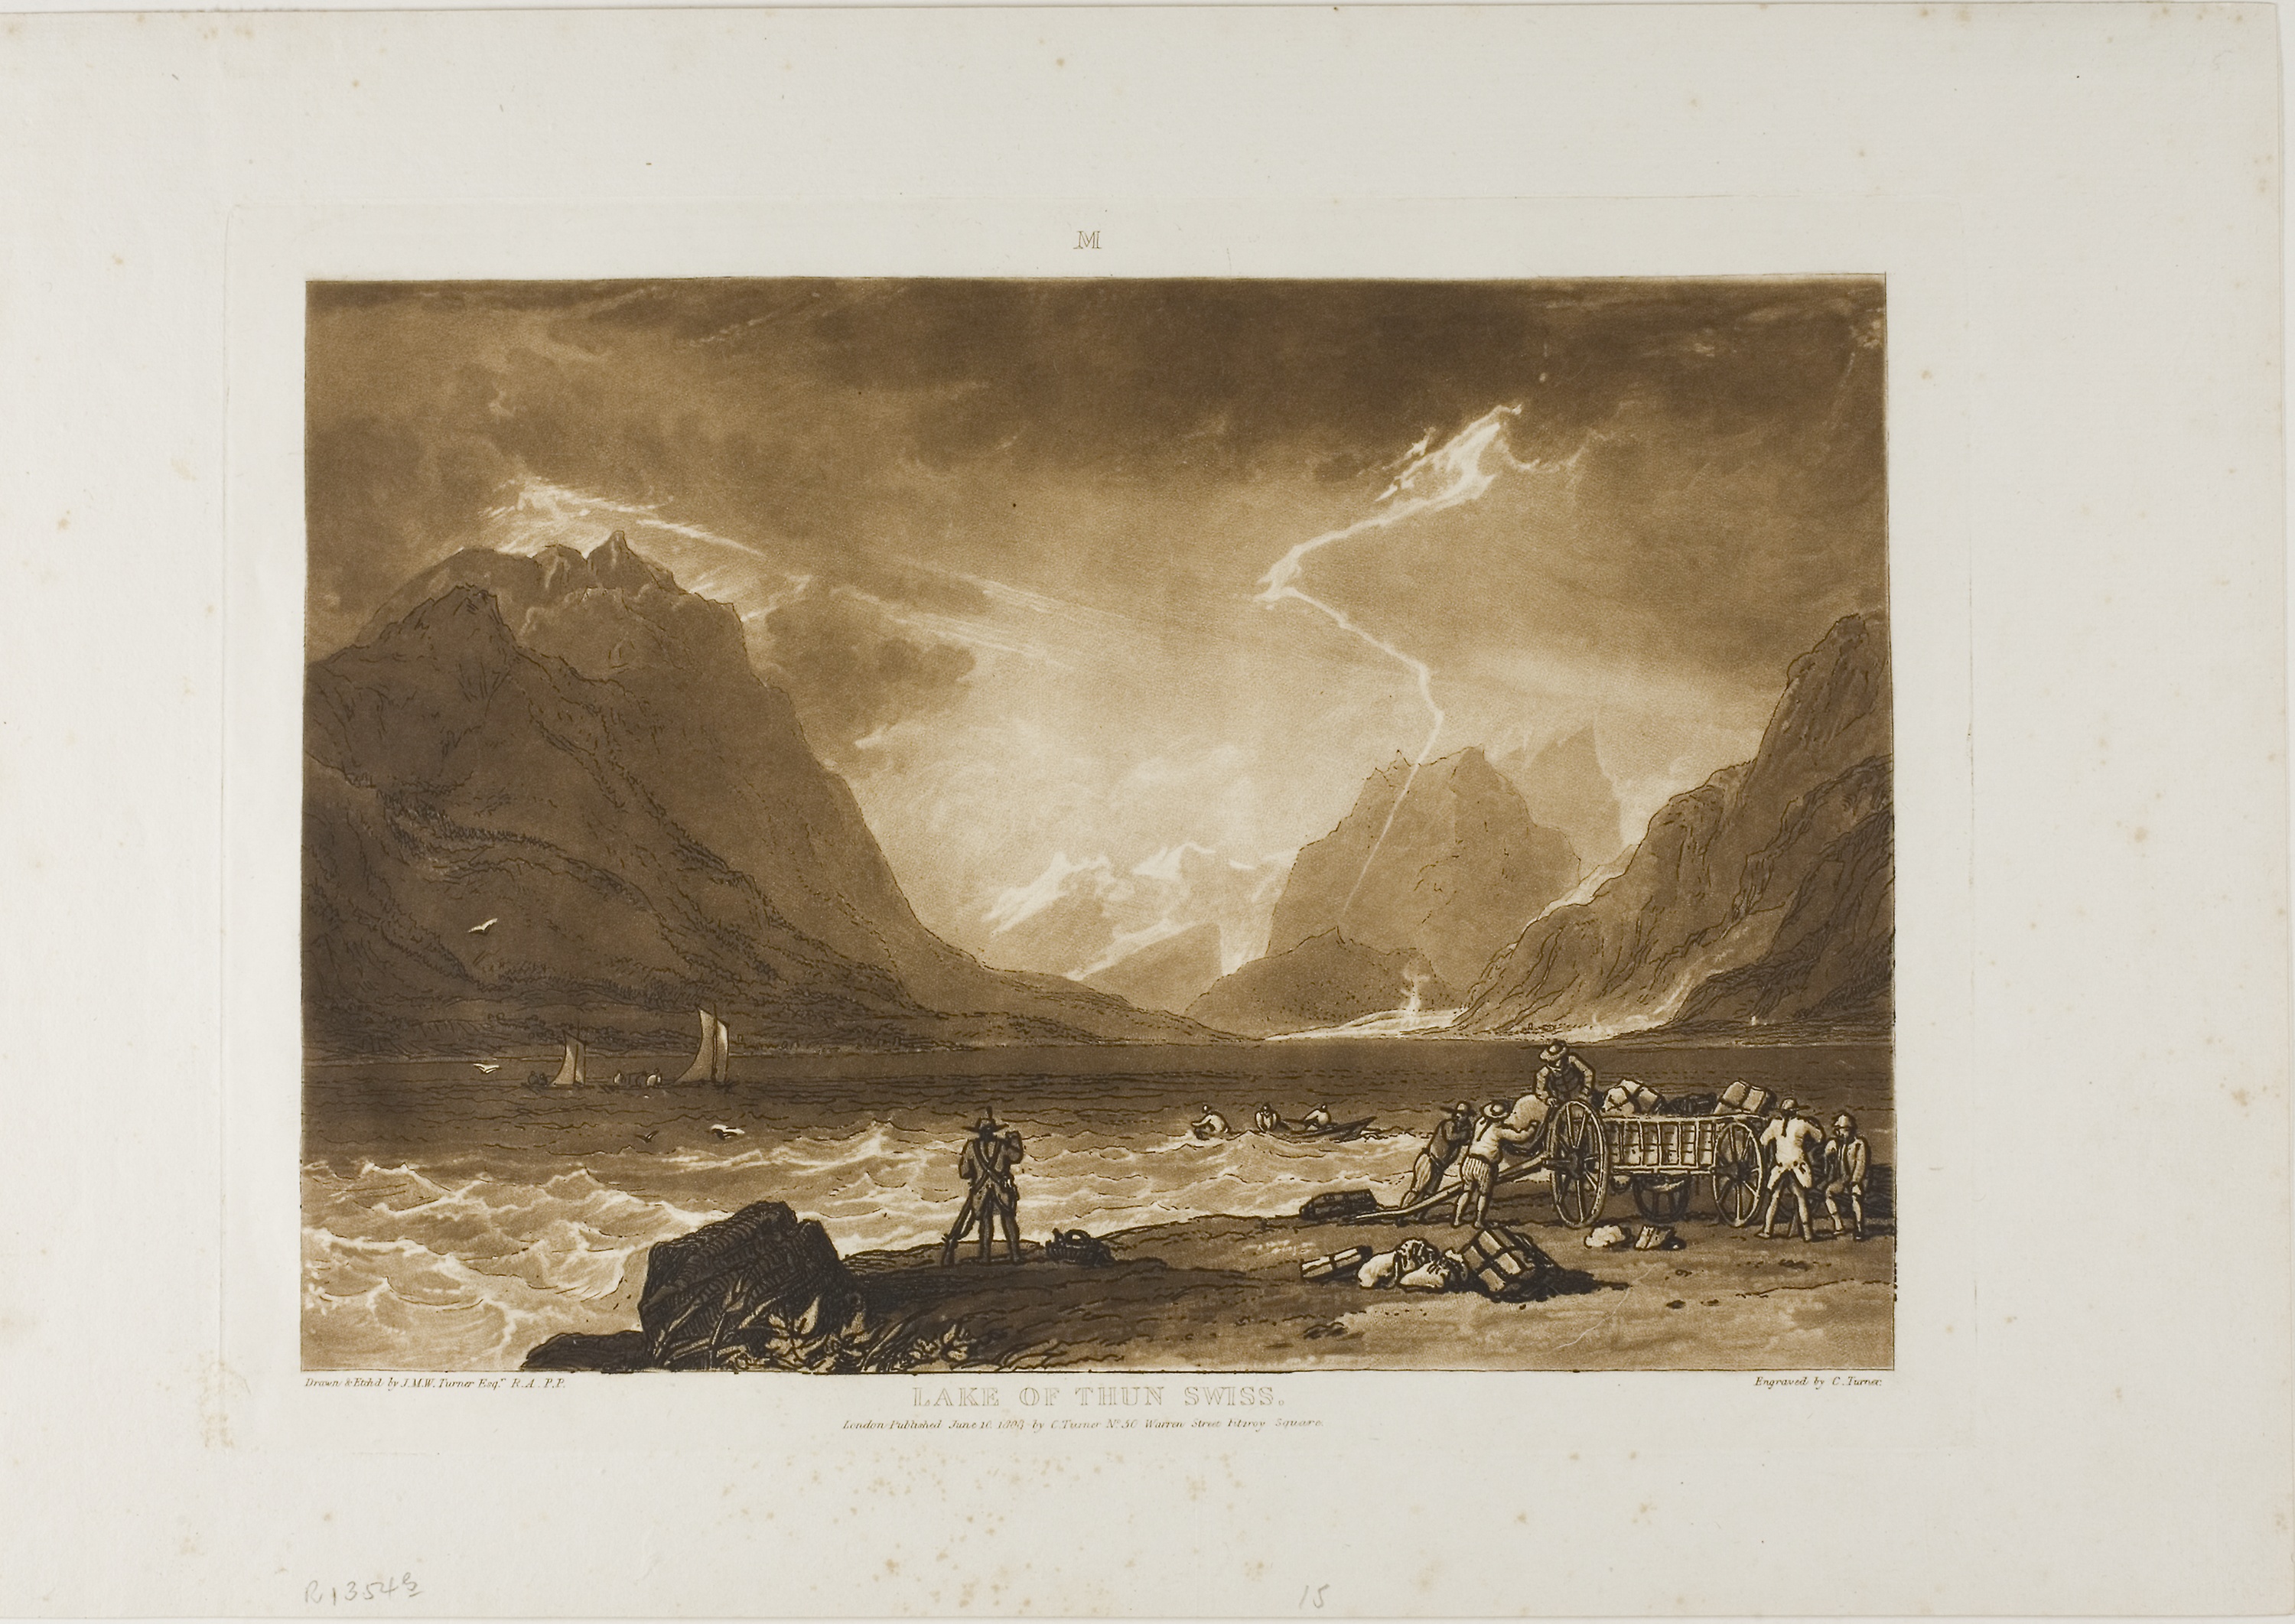
picture frame, painting, visual arts, stock photography, watercolor paint, art